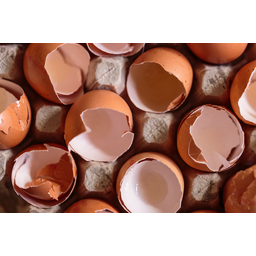
Label: eggshells